Smooth-coated otter

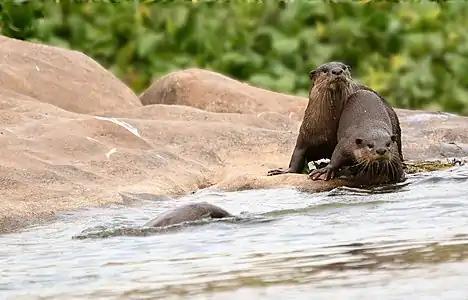
Smooth-coated otters at Tungabhadra River bank, Hampi, Karnataka, India

The smooth-coated otter is distributed in Pakistan, India, Nepal, Bhutan, Bangladesh, southern China, Myanmar, Thailand, Cambodia, Vietnam, Peninsular Malaysia, Singapore, and on Borneo, Sumatra and Java. An isolated population lives in the marshes of Iraq.